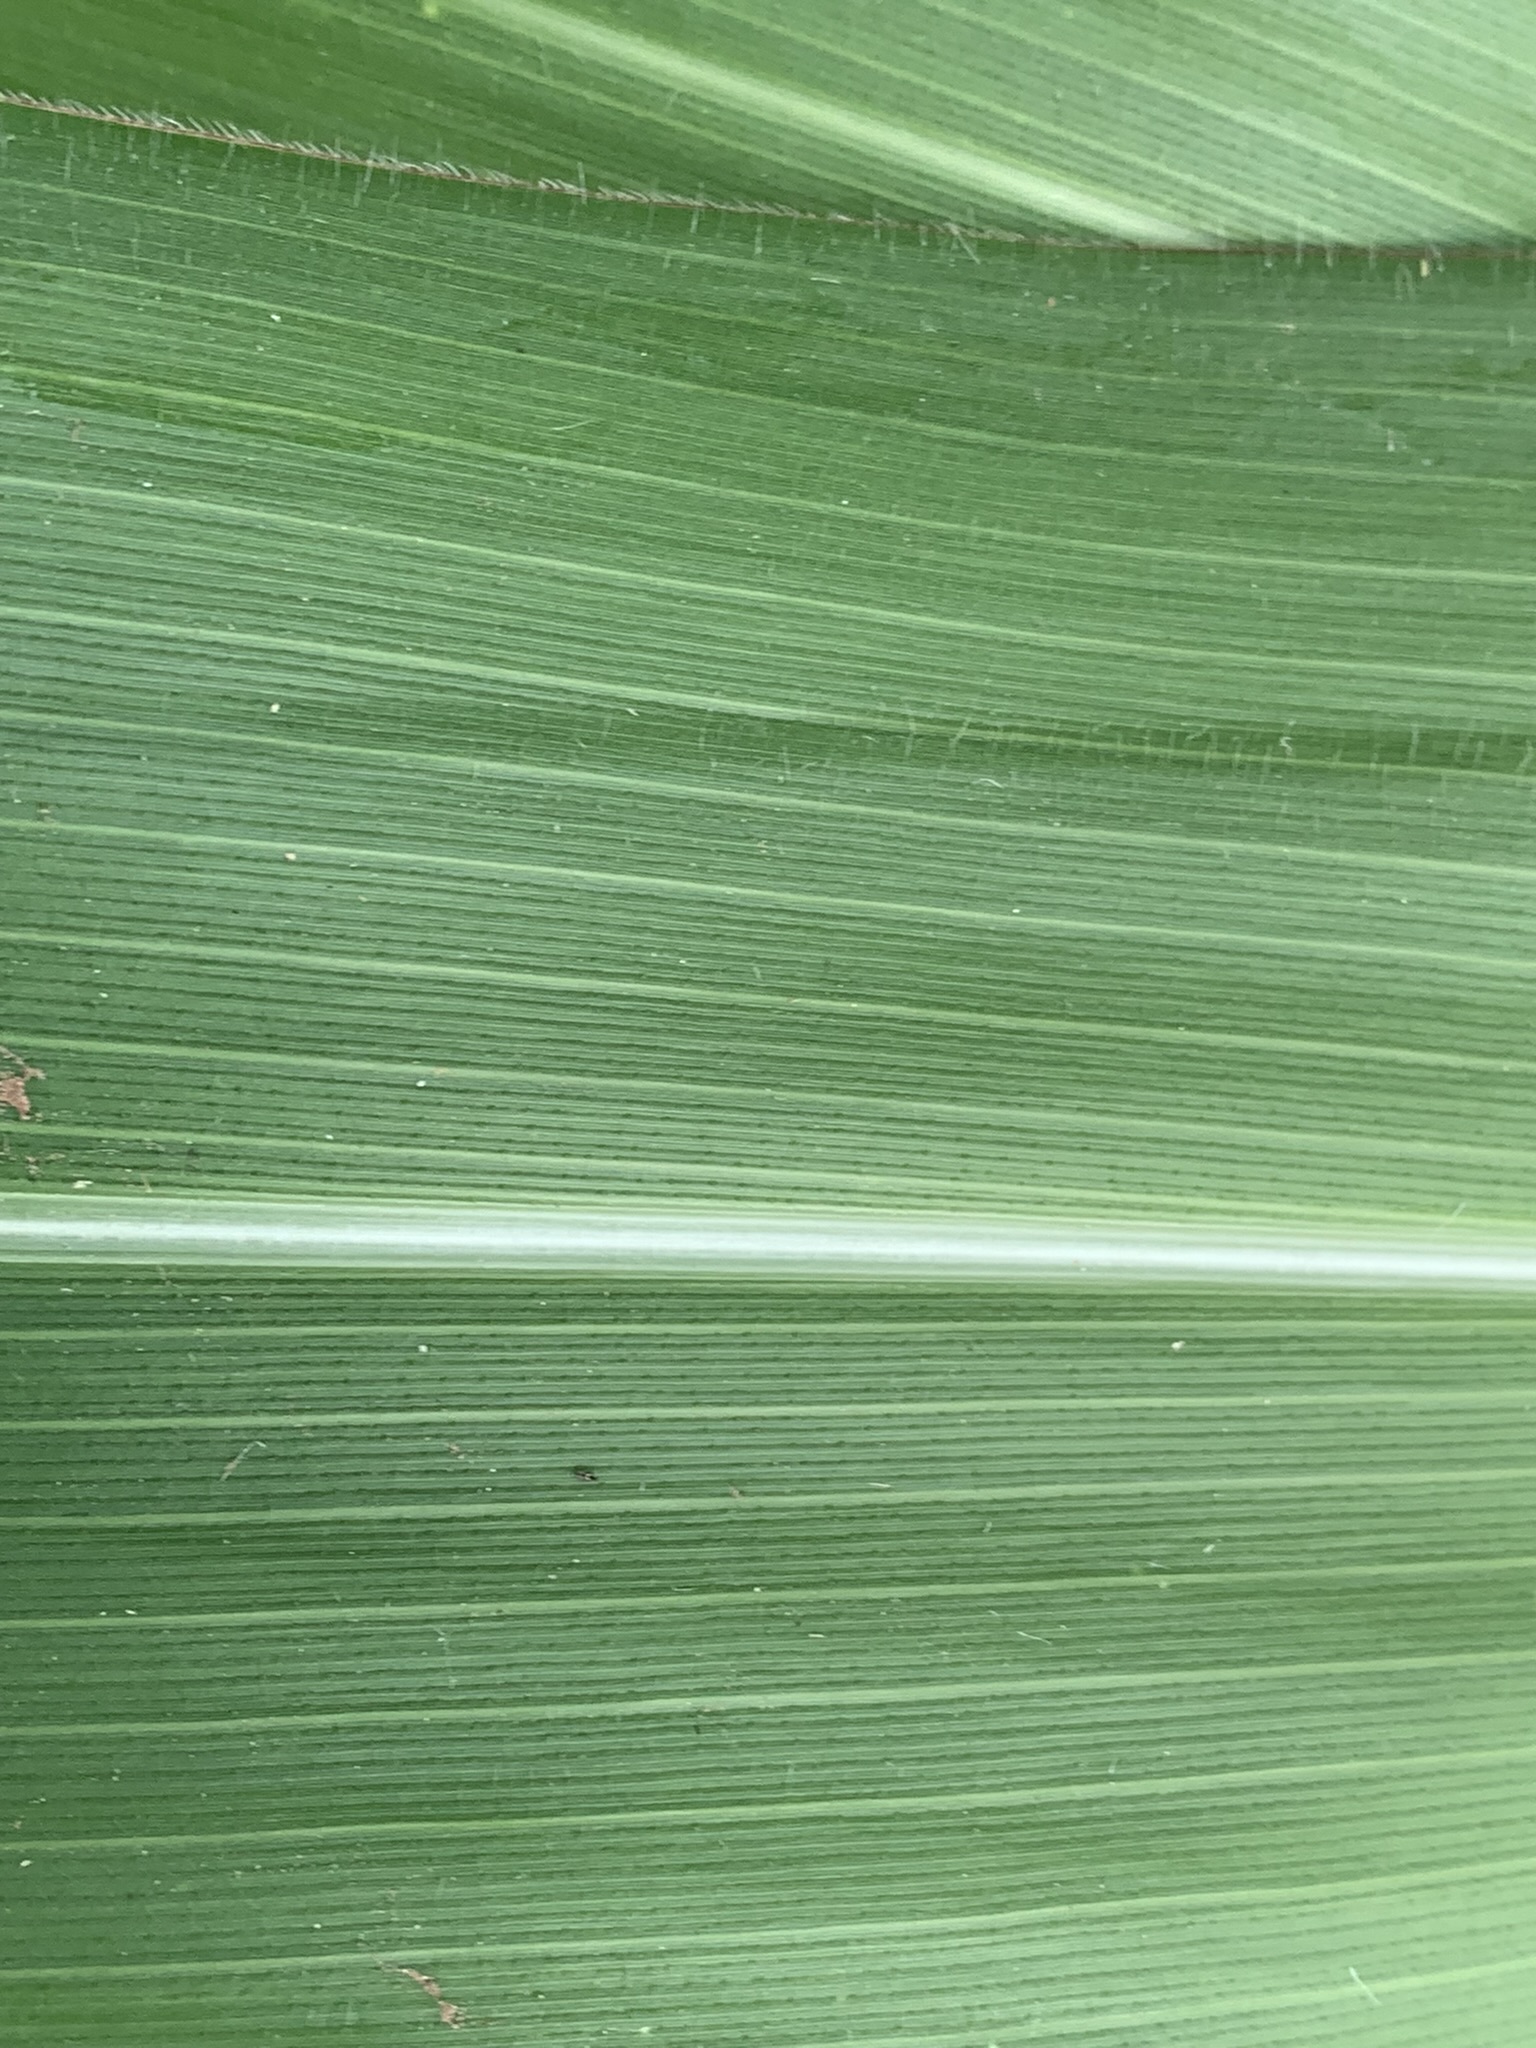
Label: Healthy